José Ignacio Wert

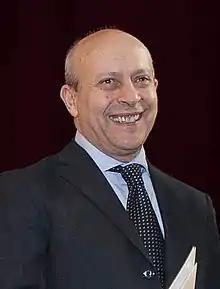
Wert in 2012

José Ignacio Wert Ortega (18 February 1950) is a Spanish politician. On 22 December 2011 he was appointed Minister of Education, Culture and Sports by the president of Spain, Mariano Rajoy. He resigned on 25 June 2015 and was replaced by Íñigo Méndez de Vigo.